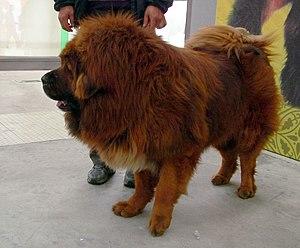
Le Dogue du Tibet ou mastiff du Tibet est une race de chien de travail d'origine ancienne, employée par les bergers nomades de l'Himalaya. Do-khyi, son nom tibétain, signifie littéralement « chien de porte », il fut en effet le chien de garde traditionnel des monastères tibétains. Parmi les chiens tibétains, il est le seul qui soit classé dans le deuxième groupe, celui des molosses.